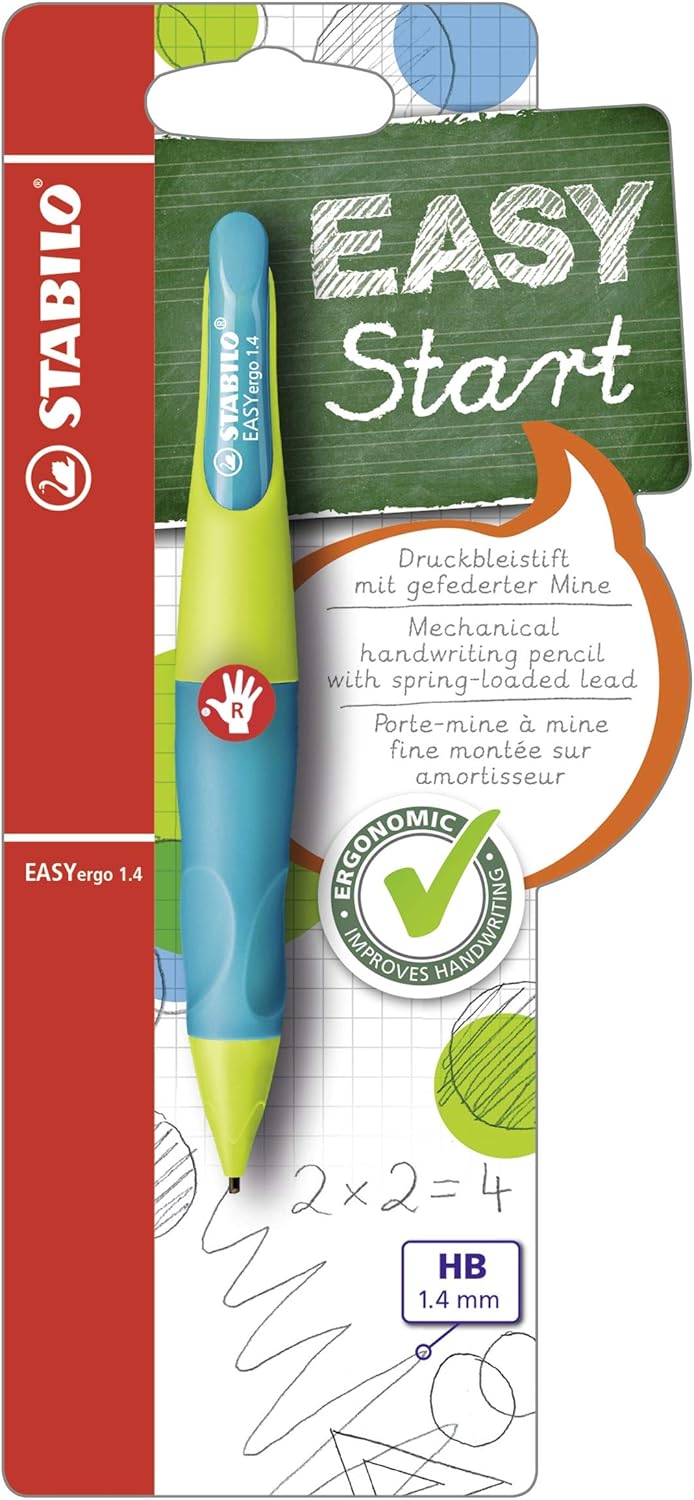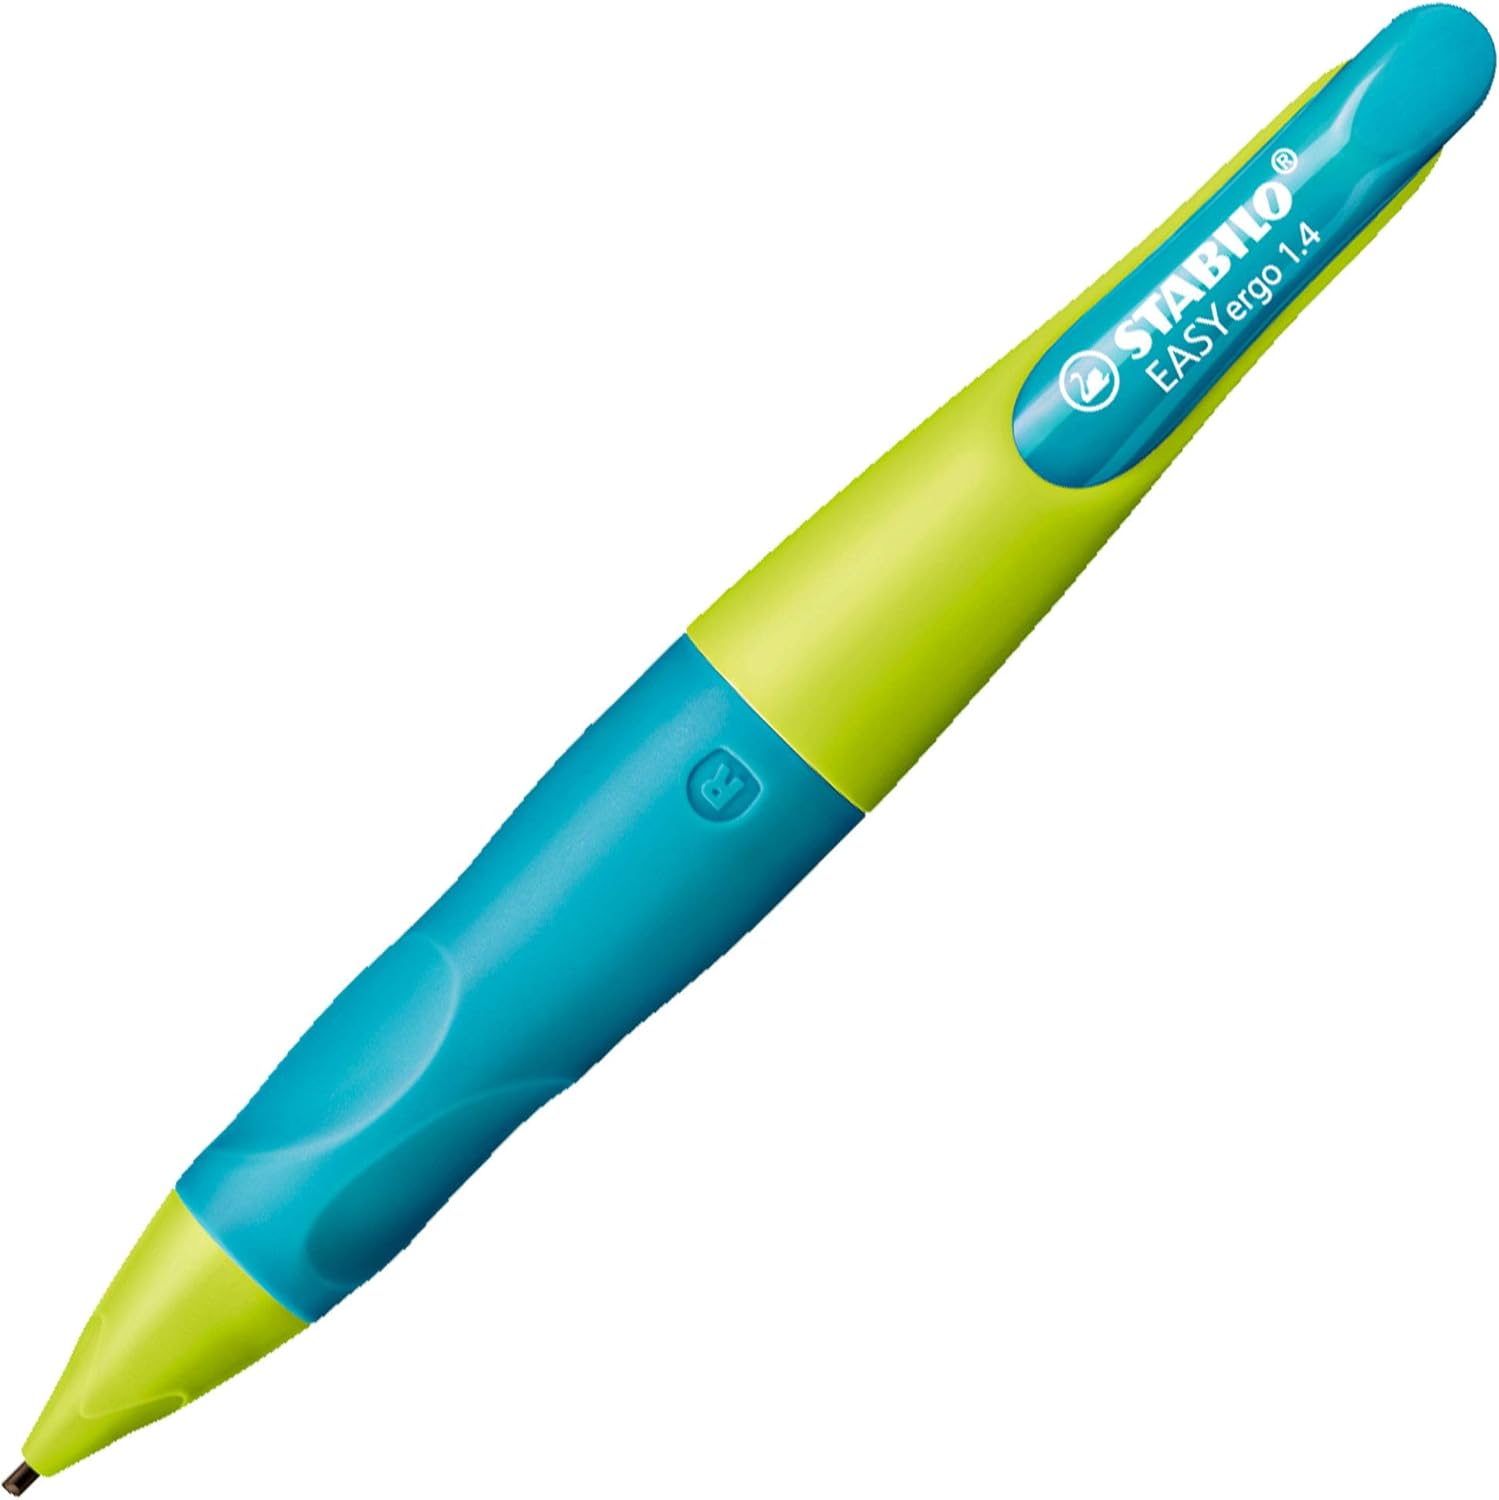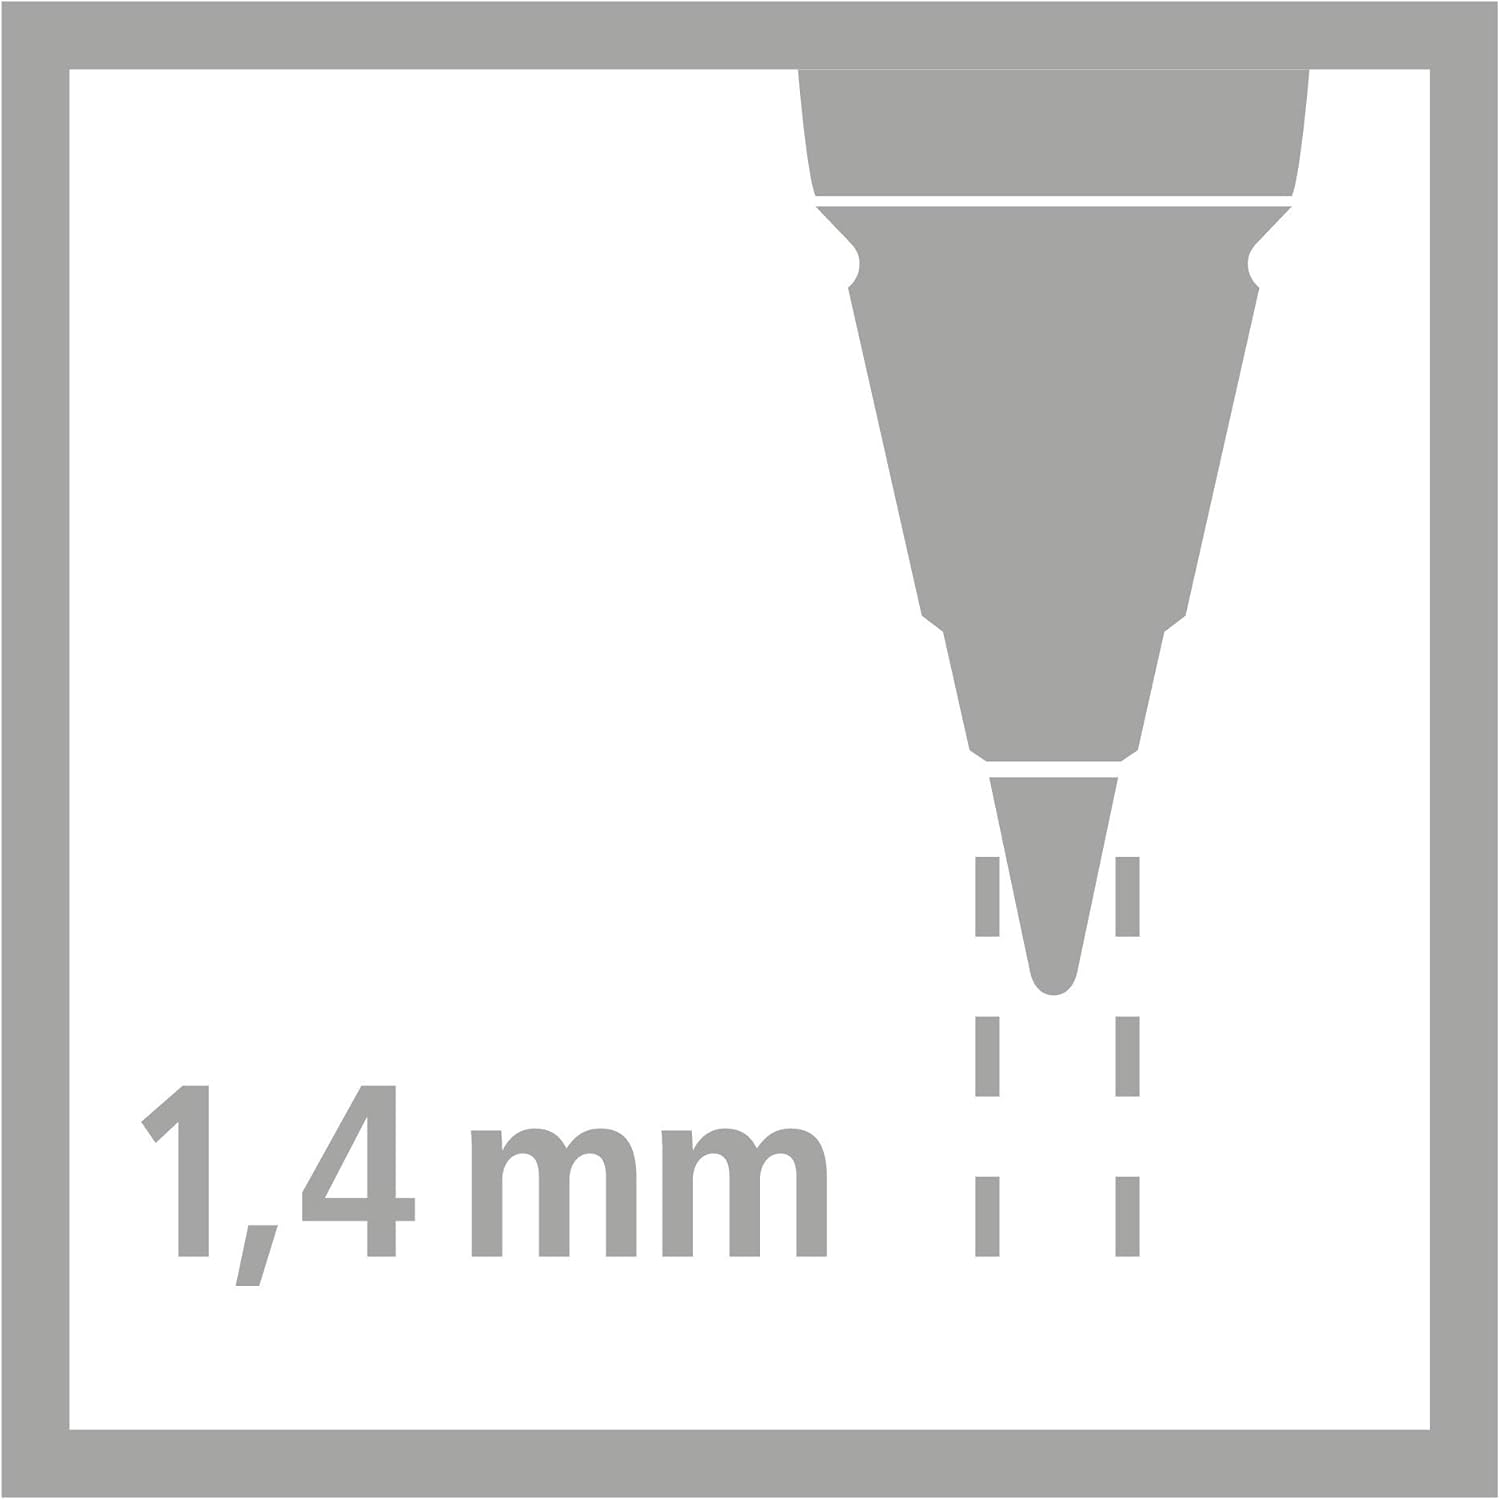
STABILO Ergonomic Mechanical Pencil EASYergo 1.4 - Right-Handed - Lemon Green/Aquamarine
Category: Office Products
Product Description The mechanical STABILO EASYergo 1.4 handwriting pencil is a part of the STABILO EASY Family. It has a 1.4 mm lead and ergonomic shape which makes writing more comfortable and is perfect for developing and perfecting handwriting. The sturdy and cushioned tip helps prevent breakage and is self sharpening, so you will never have a dull graphite pencil in your pencil case again. Research has proved that holding a pen incorrectly can impair a child’s performance at school. STABILO’s ergonomic designed products focus on comfort and efficiency. Using an ergonomic product helps to avoid unhealthy stress, tiredness and potential damage to the posture of the hand. Set Contains: STABILO EASYergo 1.4 right handed neon lemon green/aquamarine - Ergonomic mechanical pencil
Features: The retractable graphite pencil has a cushioned tip and a non-slip ergonomic grip zone | The pencil encourages children to hold it using the recommended tripod grip | The innovative design is available in two versions for left and right handed users | The STABILO EASYergo 1.4 is recommended by teachers, occupational therapists and special needs experts. It is also approved by the National Handwriting Association | It's refillable, thin 1.4 mm HB lead (sold separately) doesn't need to be sharpened.The EASYergo 1.4 mm comes complete with 3 leads included in the pencil.New refill leads available – sold separately